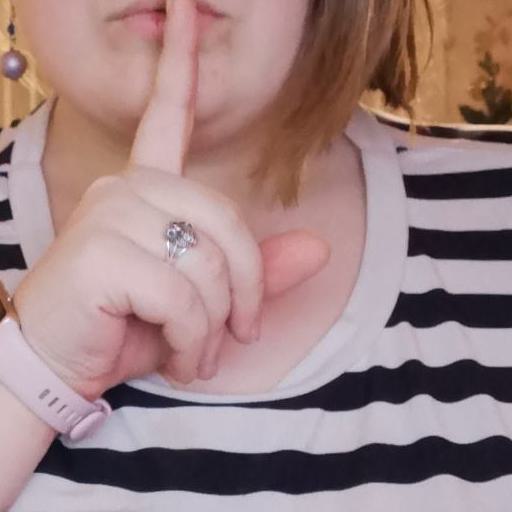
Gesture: mute